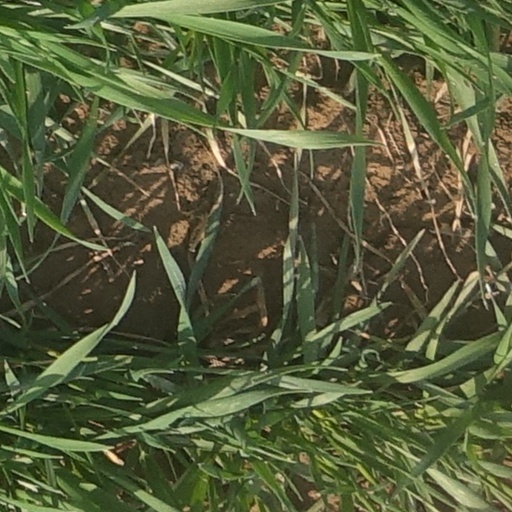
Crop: wheat